2006 Bangkok bombings

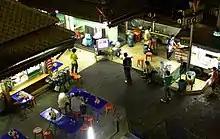
Citizens nearby the Victory Monument, the site of an explosion, watching the TV news shortly after the blast

The 2006 Bangkok bombings occurred on 31 December 2006 and 1 January 2007, during New Year's Eve festivities in Bangkok, Thailand. Four explosions went off almost simultaneously in different parts of the city at around 18:00 local time (11:00 UTC), followed by several more explosions within the next 90 minutes. Two explosions also occurred after midnight. In total, eight explosions were reported during the night.